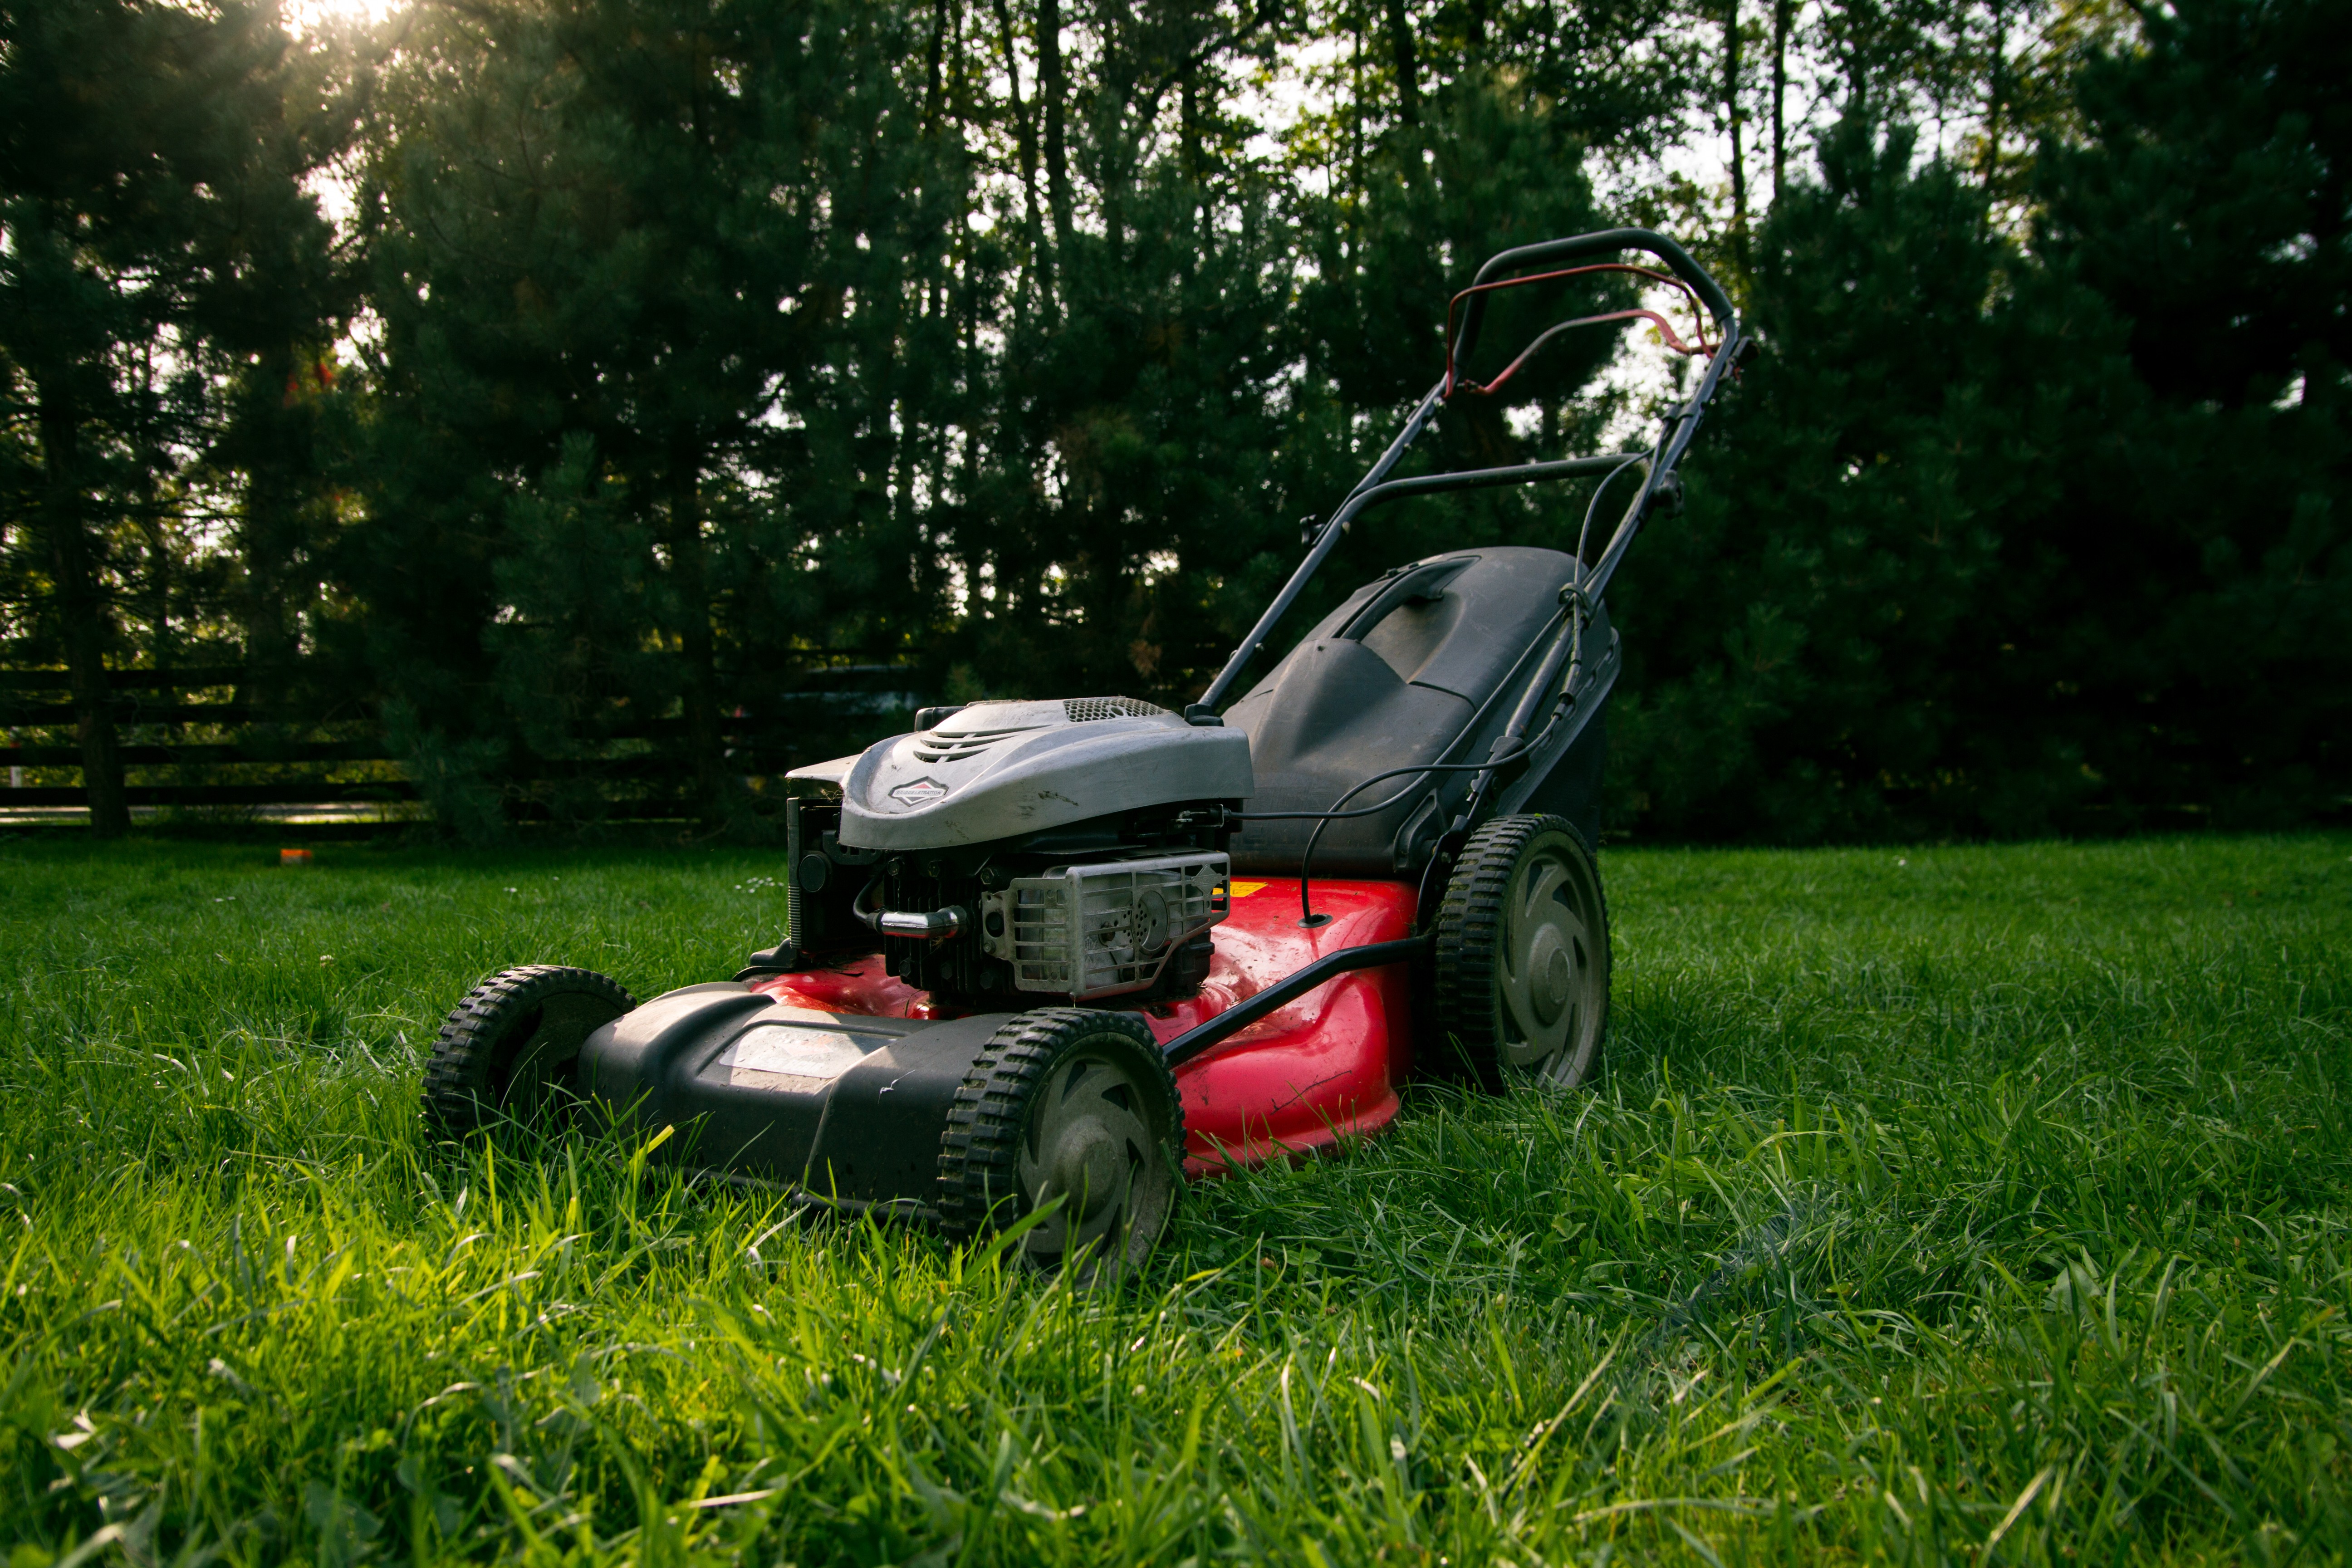
work, grass, field, lawn, tool, summer, spring, green, vehicle, equipment, backyard, care, garden, cut, outdoors, gardening, tools, mowing, lawn mower, service, mower, mover, trimming, city car, land vehicle, outdoor power equipment